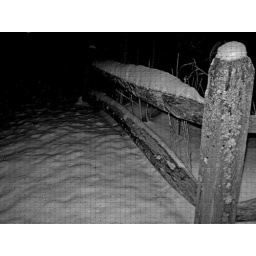
A wooden fence near my house.